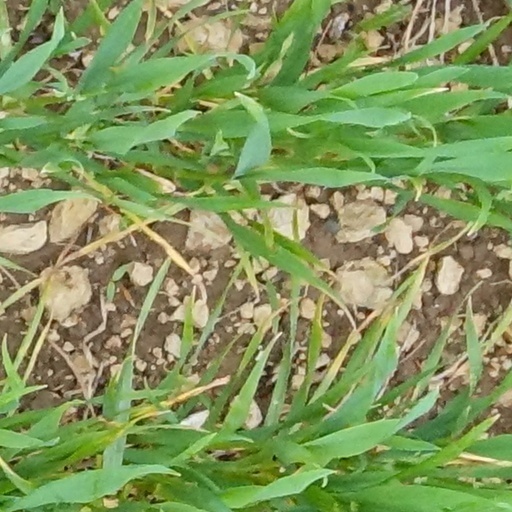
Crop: wheat